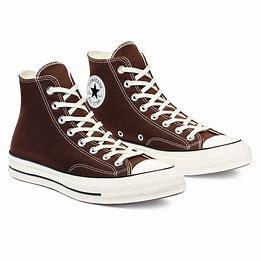
Brand: Converse
Model: Chuck Taylor All Star Hi